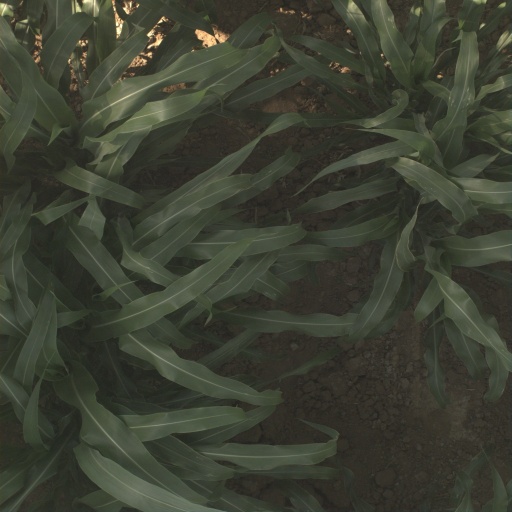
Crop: sorghum